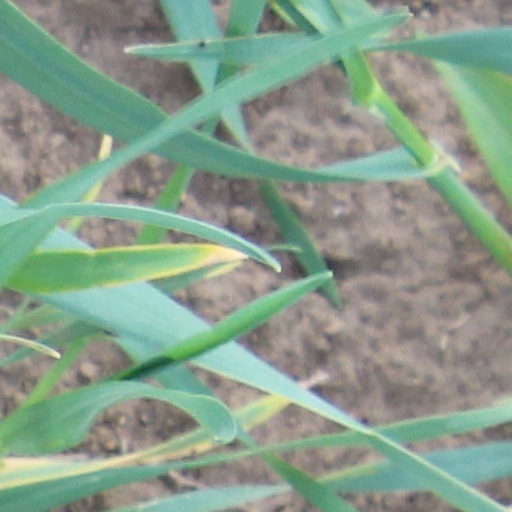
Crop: wheat